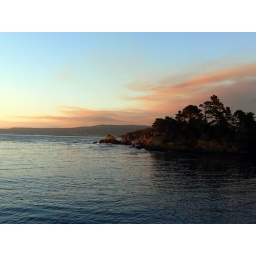
Point Lobos State ReserveWhat looks like clouds in the sky is actually smoke from the 2009 forest fire in Santa Cruz.